Sage Chapel

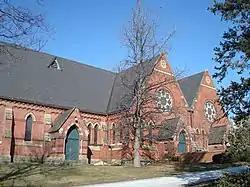
Sage Chapel

Sage Chapel is the non-denominational chapel on the campus of Cornell University in Ithaca, New York State which serves as the burial ground for many contributors to Cornell's history, including the founders of the university: Ezra Cornell and Andrew Dickson White as well as their wives. The building was gifted to the university by Henry William Sage and his wife. The chapel opened in 1875 and is located on Ho Plaza, across from Willard Straight Hall and next to John M. Olin Library, John McGraw Tower, and Barnes Hall.